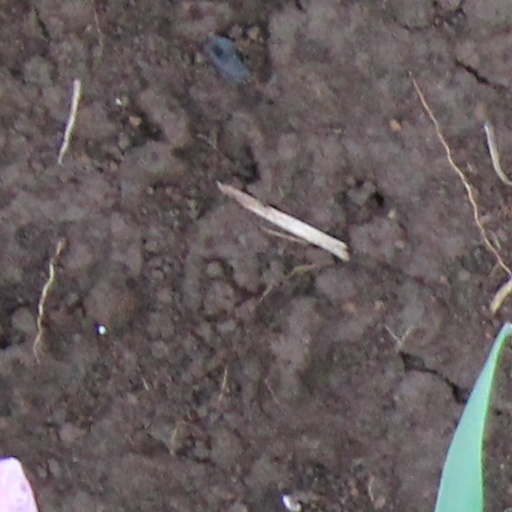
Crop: wheat